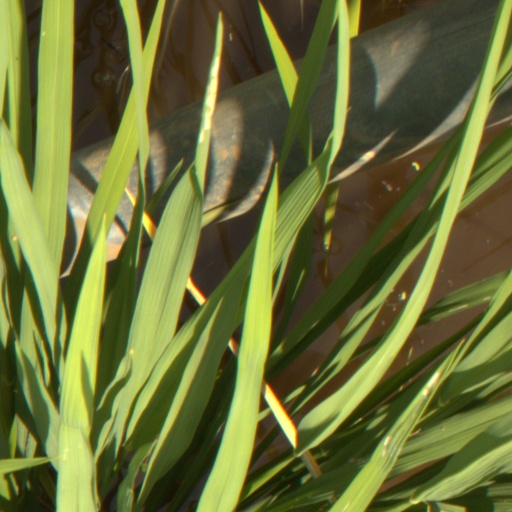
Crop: rice